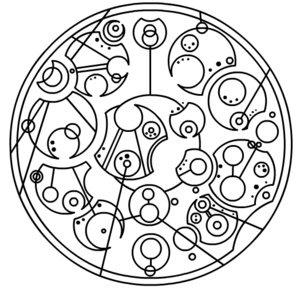
Les Seigneurs du Temps, au féminin Dames du Temps, sont une espèce extraterrestre fictive de la série télévisée de science-fiction britannique Doctor Who, dont le personnage principal de la série, le Docteur, fait partie. Les Seigneurs du Temps sont nommés ainsi parce qu'ils sont en mesure de voyager dans l'espace et le temps, et de le manipuler par la technologie à un degré bien plus grand que n'importe quelle autre civilisation. Les Seigneurs du Temps sont originaires de la planète Gallifrey, dans la constellation de Kasterborous. Le 12ᵉ Docteur présente l'avance technologique des Seigneurs du Temps par rapport aux humains comme étant d'environ 9 millions d'années.